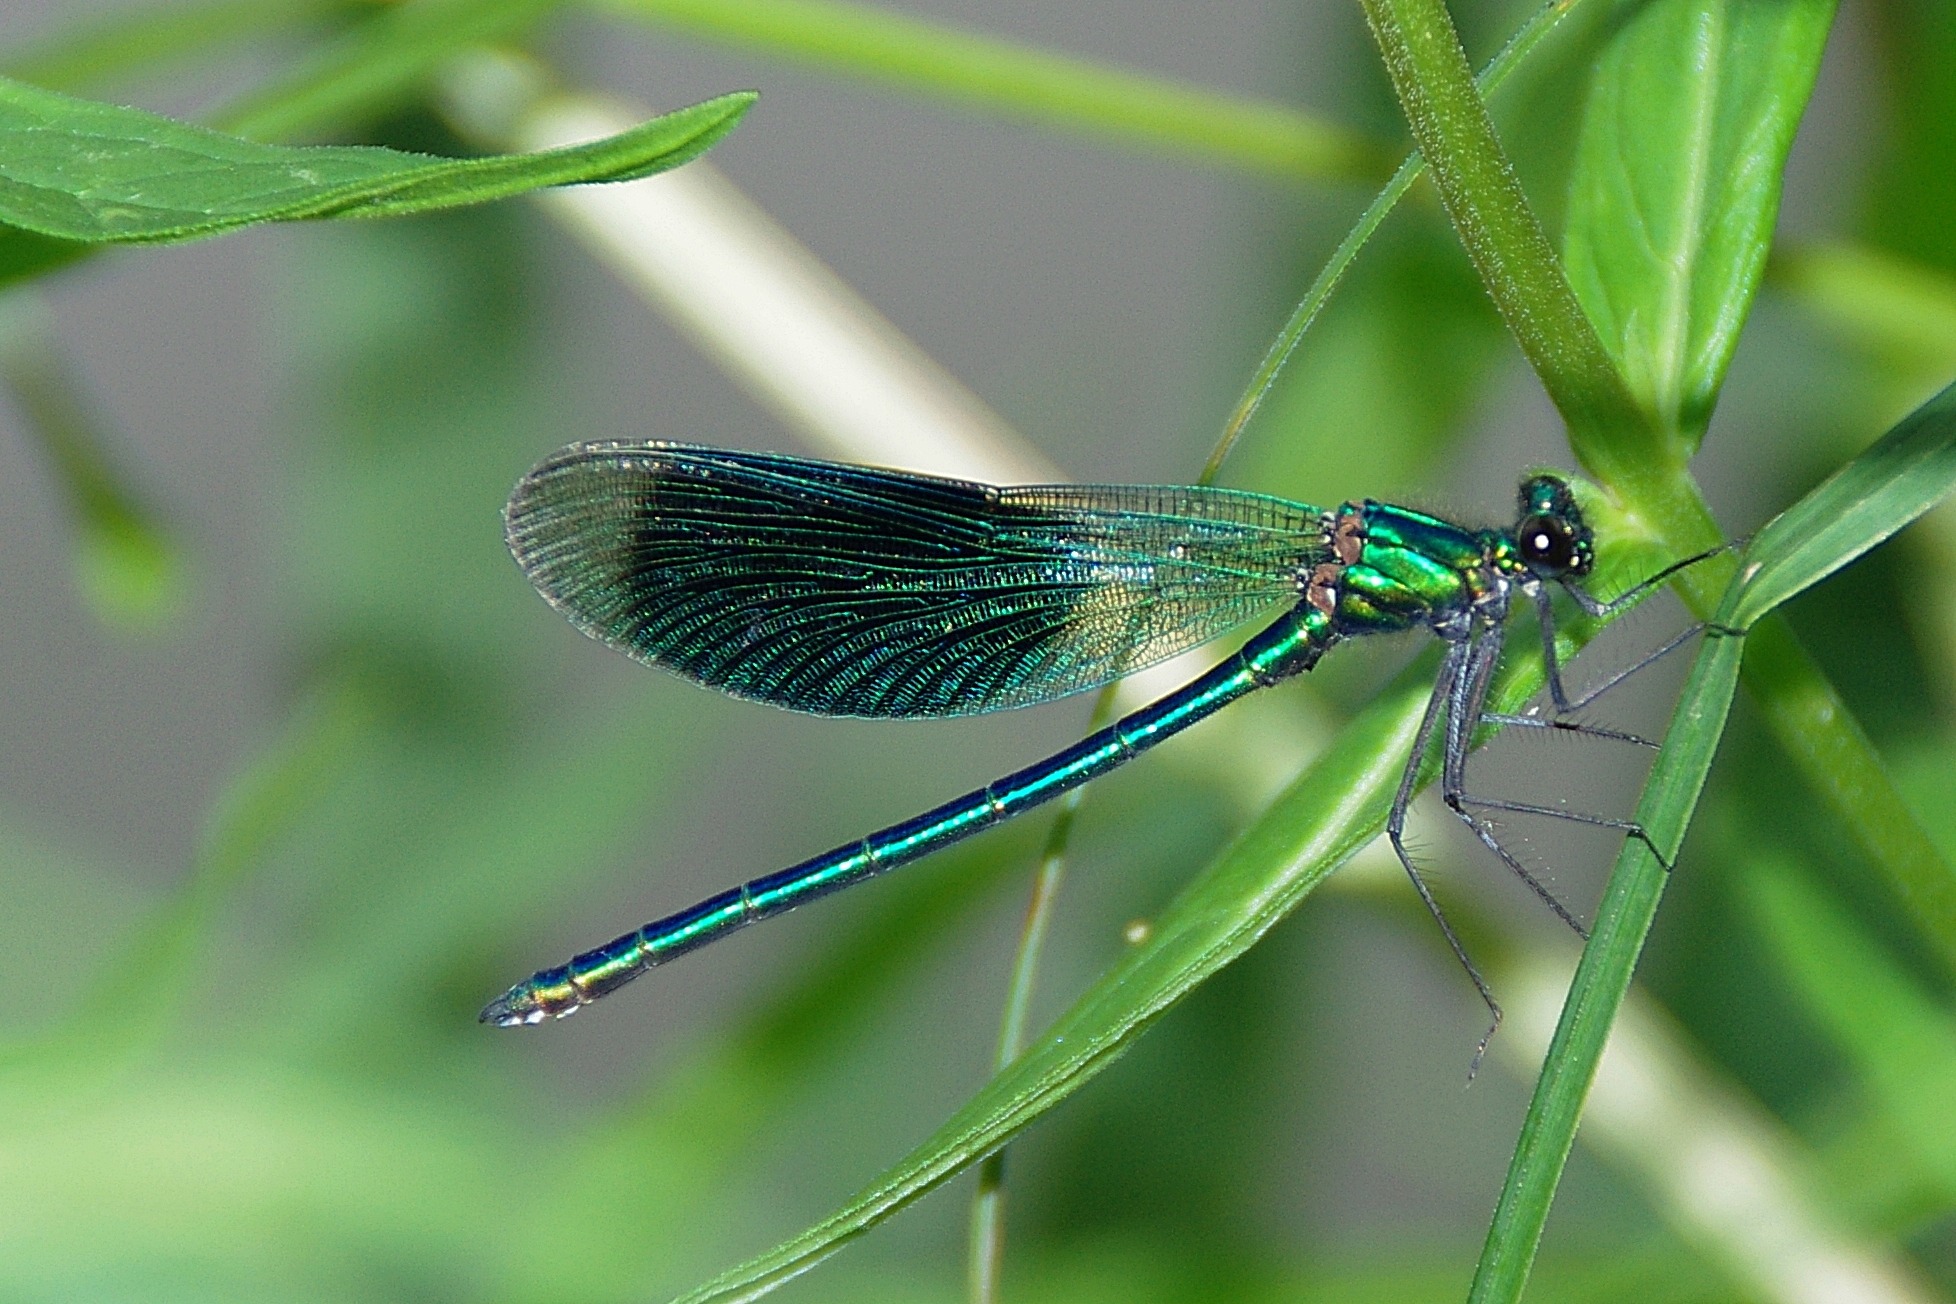
nature, wing, light, green, insect, macro, close, fauna, invertebrate, dragonfly, damselfly, demoiselle, macro photography, arthropod, plant stem, dragonflies and damseflies, lycaenid, net winged insects, brush footed butterfly